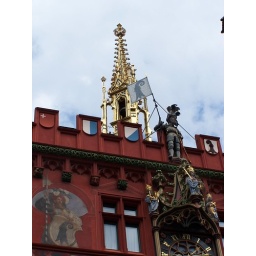
golden tower atop the City Hall in Basel Switzerland